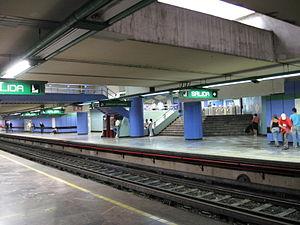
La Viga est une station de la Ligne 8 du métro de Mexico. Il est situé dans le centre-est de Mexico, dans la délégation Venustiano Carranza.